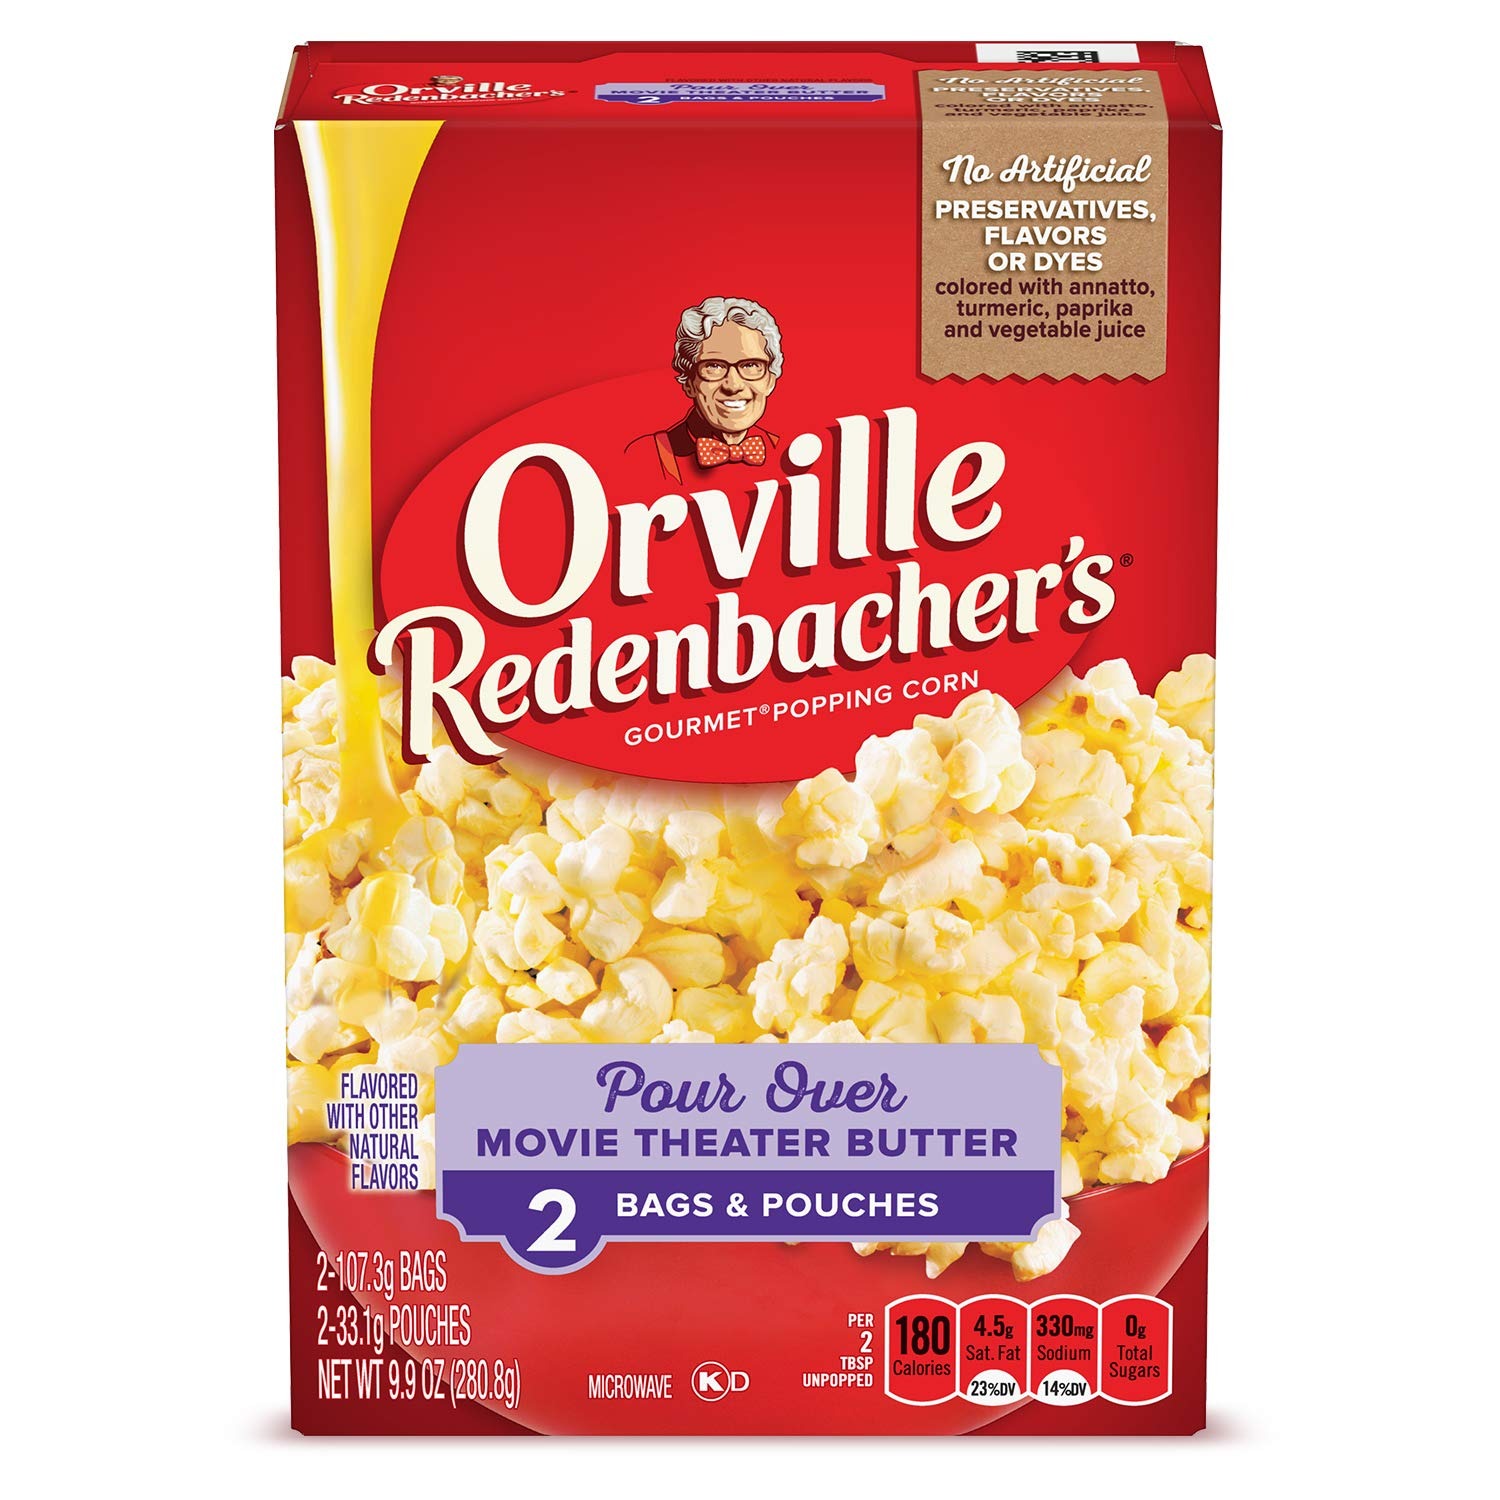
Item Name: Orville Redenbacher's Microwave Popcorn, Pour Over Movie Theater Butter, 2-Count (12 Boxes)
Bullet Point 1: Twelve 2 ct boxes of Orville Redenbacher’s Pour Over Movie Theater Butter Flavored Microwave Popcorn
Bullet Point 2: Microwave popcorn bags and the movie theater butter flavored topping will give you a delicious and premium movie theater butter popcorn experience at home
Bullet Point 3: This microwave popcorn is the perfect balance of butter flavor and salt and is also light and fluffy, with a delicious crunch
Bullet Point 4: Classic sized bagged popcorn ensures you get enough in each bag to share with friends and family
Bullet Point 5: Made with no artificial preservatives, flavors or dyes and made with 100% whole grain popcorn
Value: 118.8
Unit: Ounce

Price: 3.26